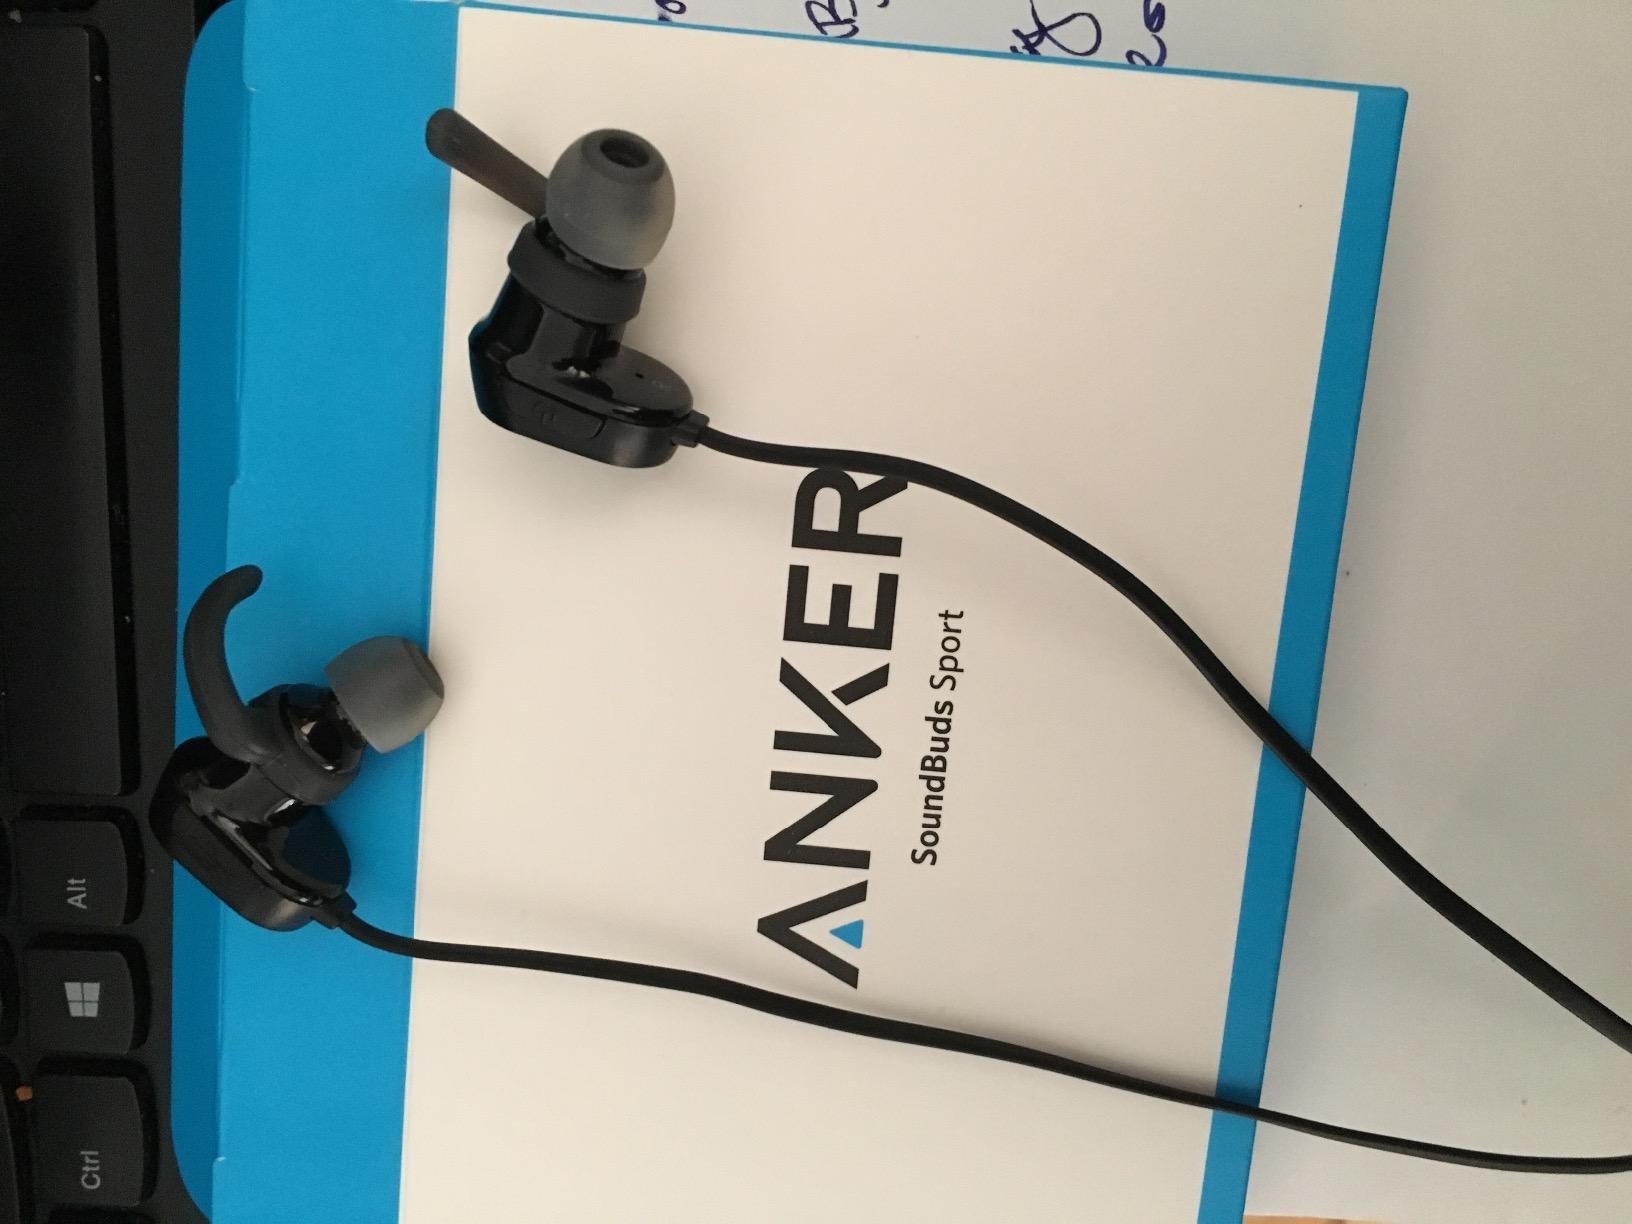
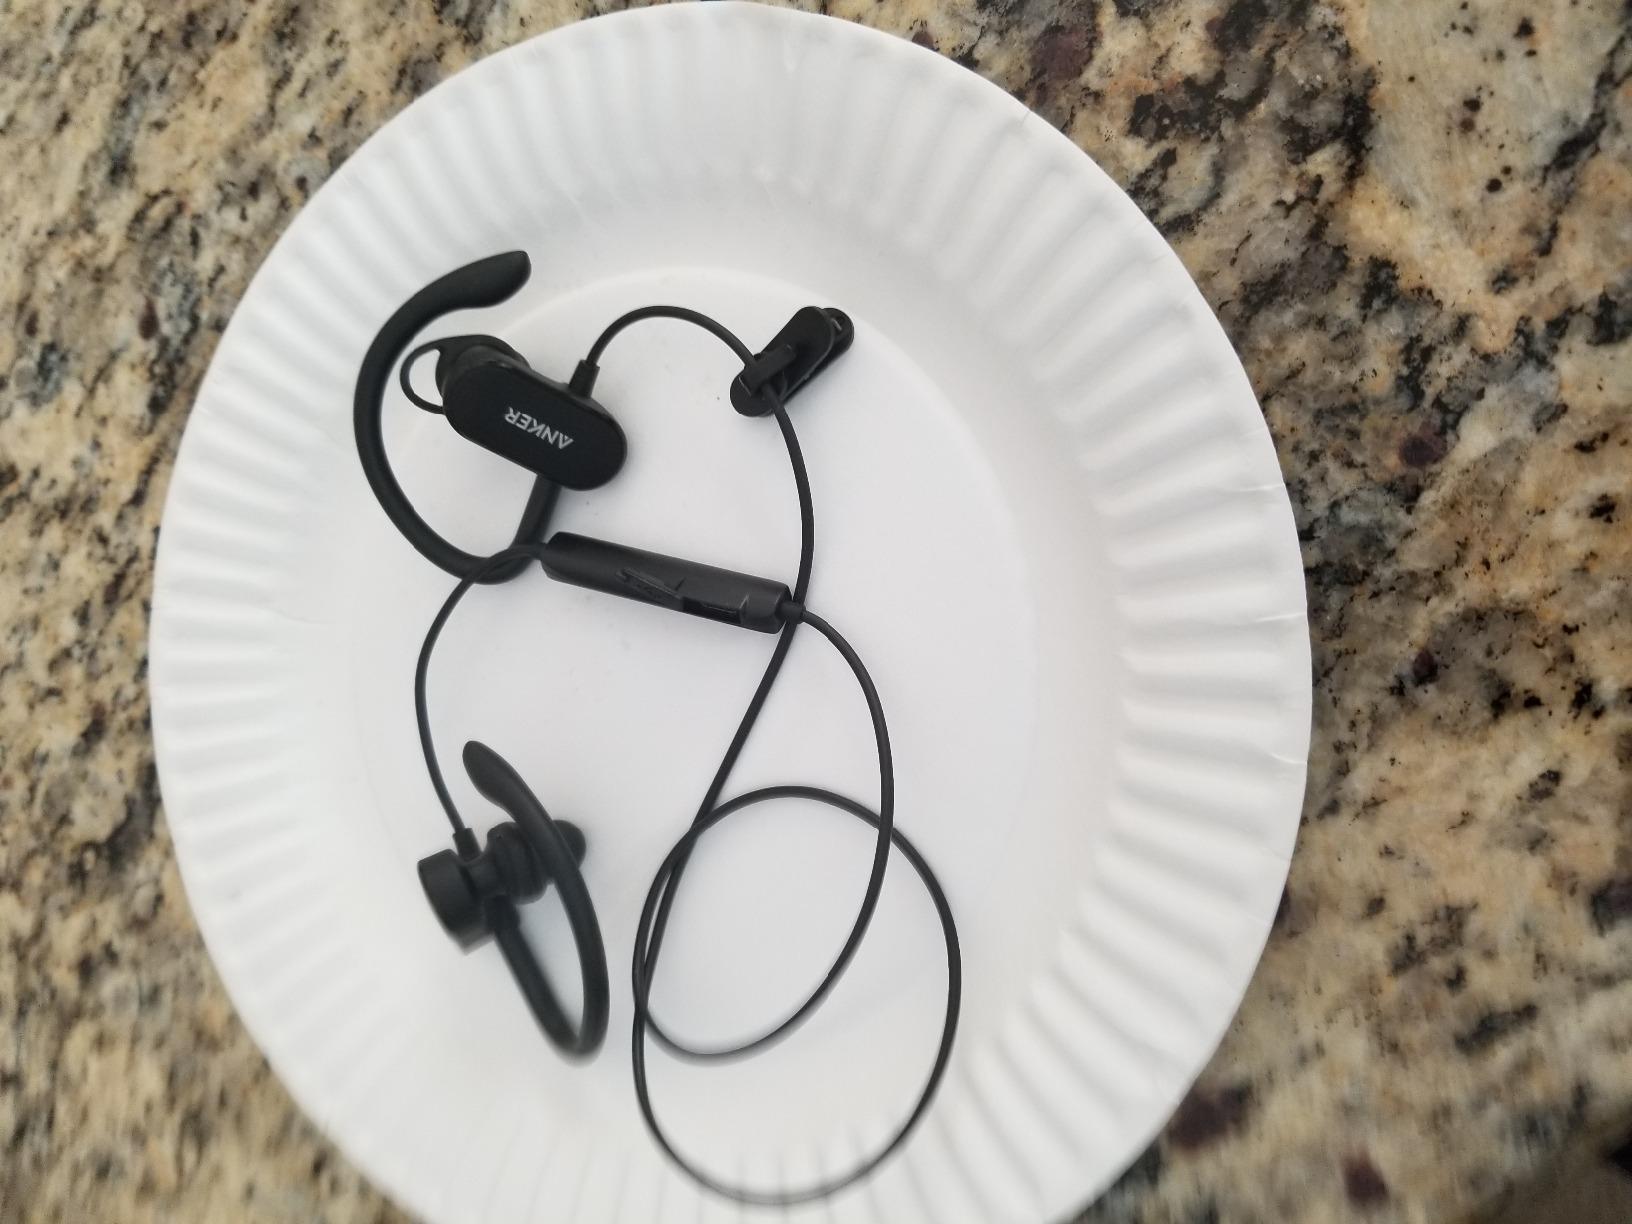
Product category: headphones
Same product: no